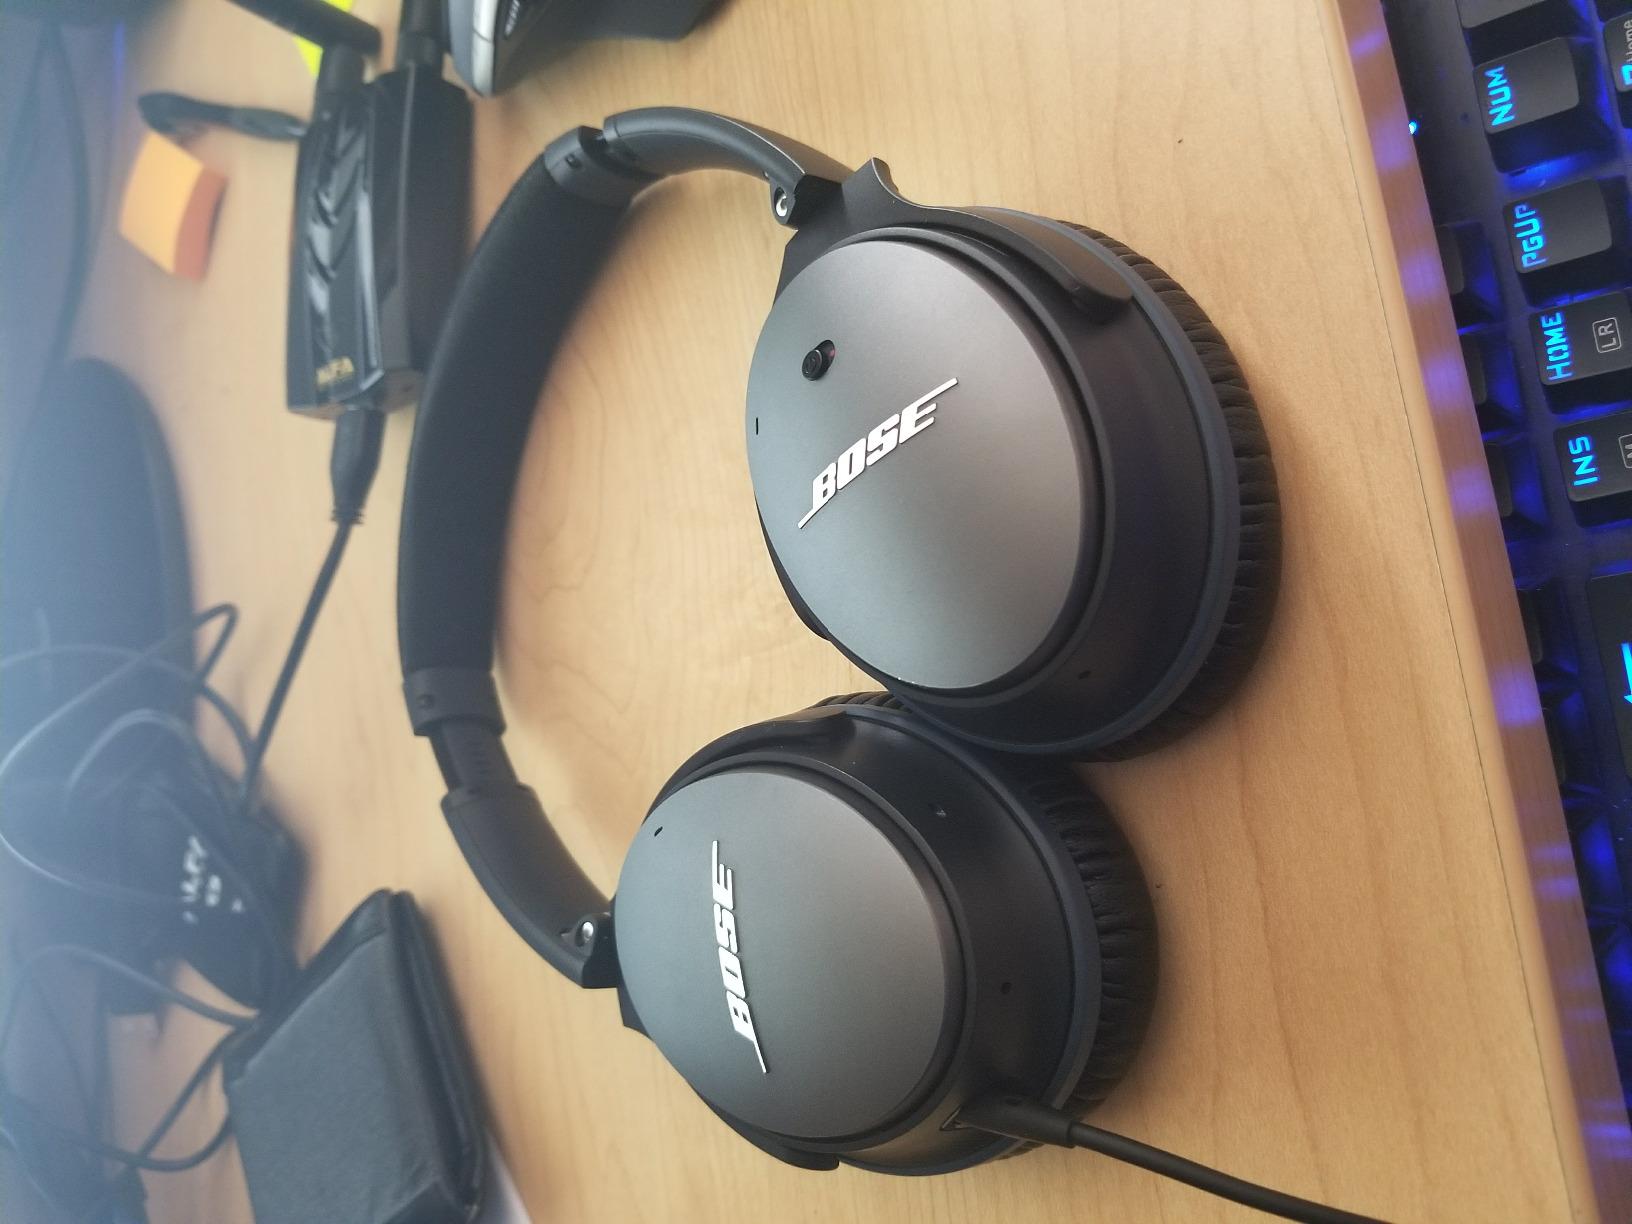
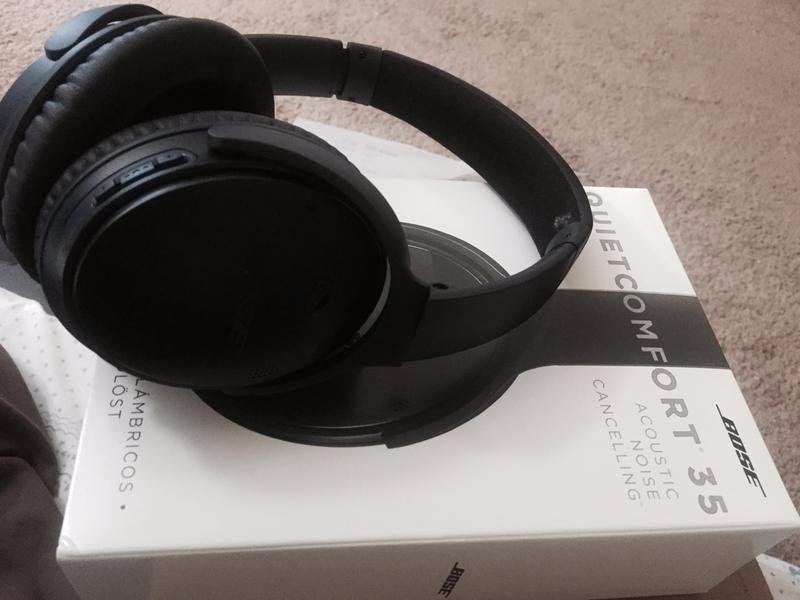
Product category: headphones
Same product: no